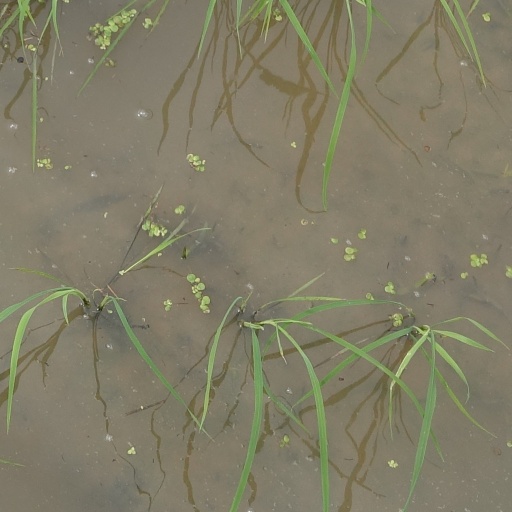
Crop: rice